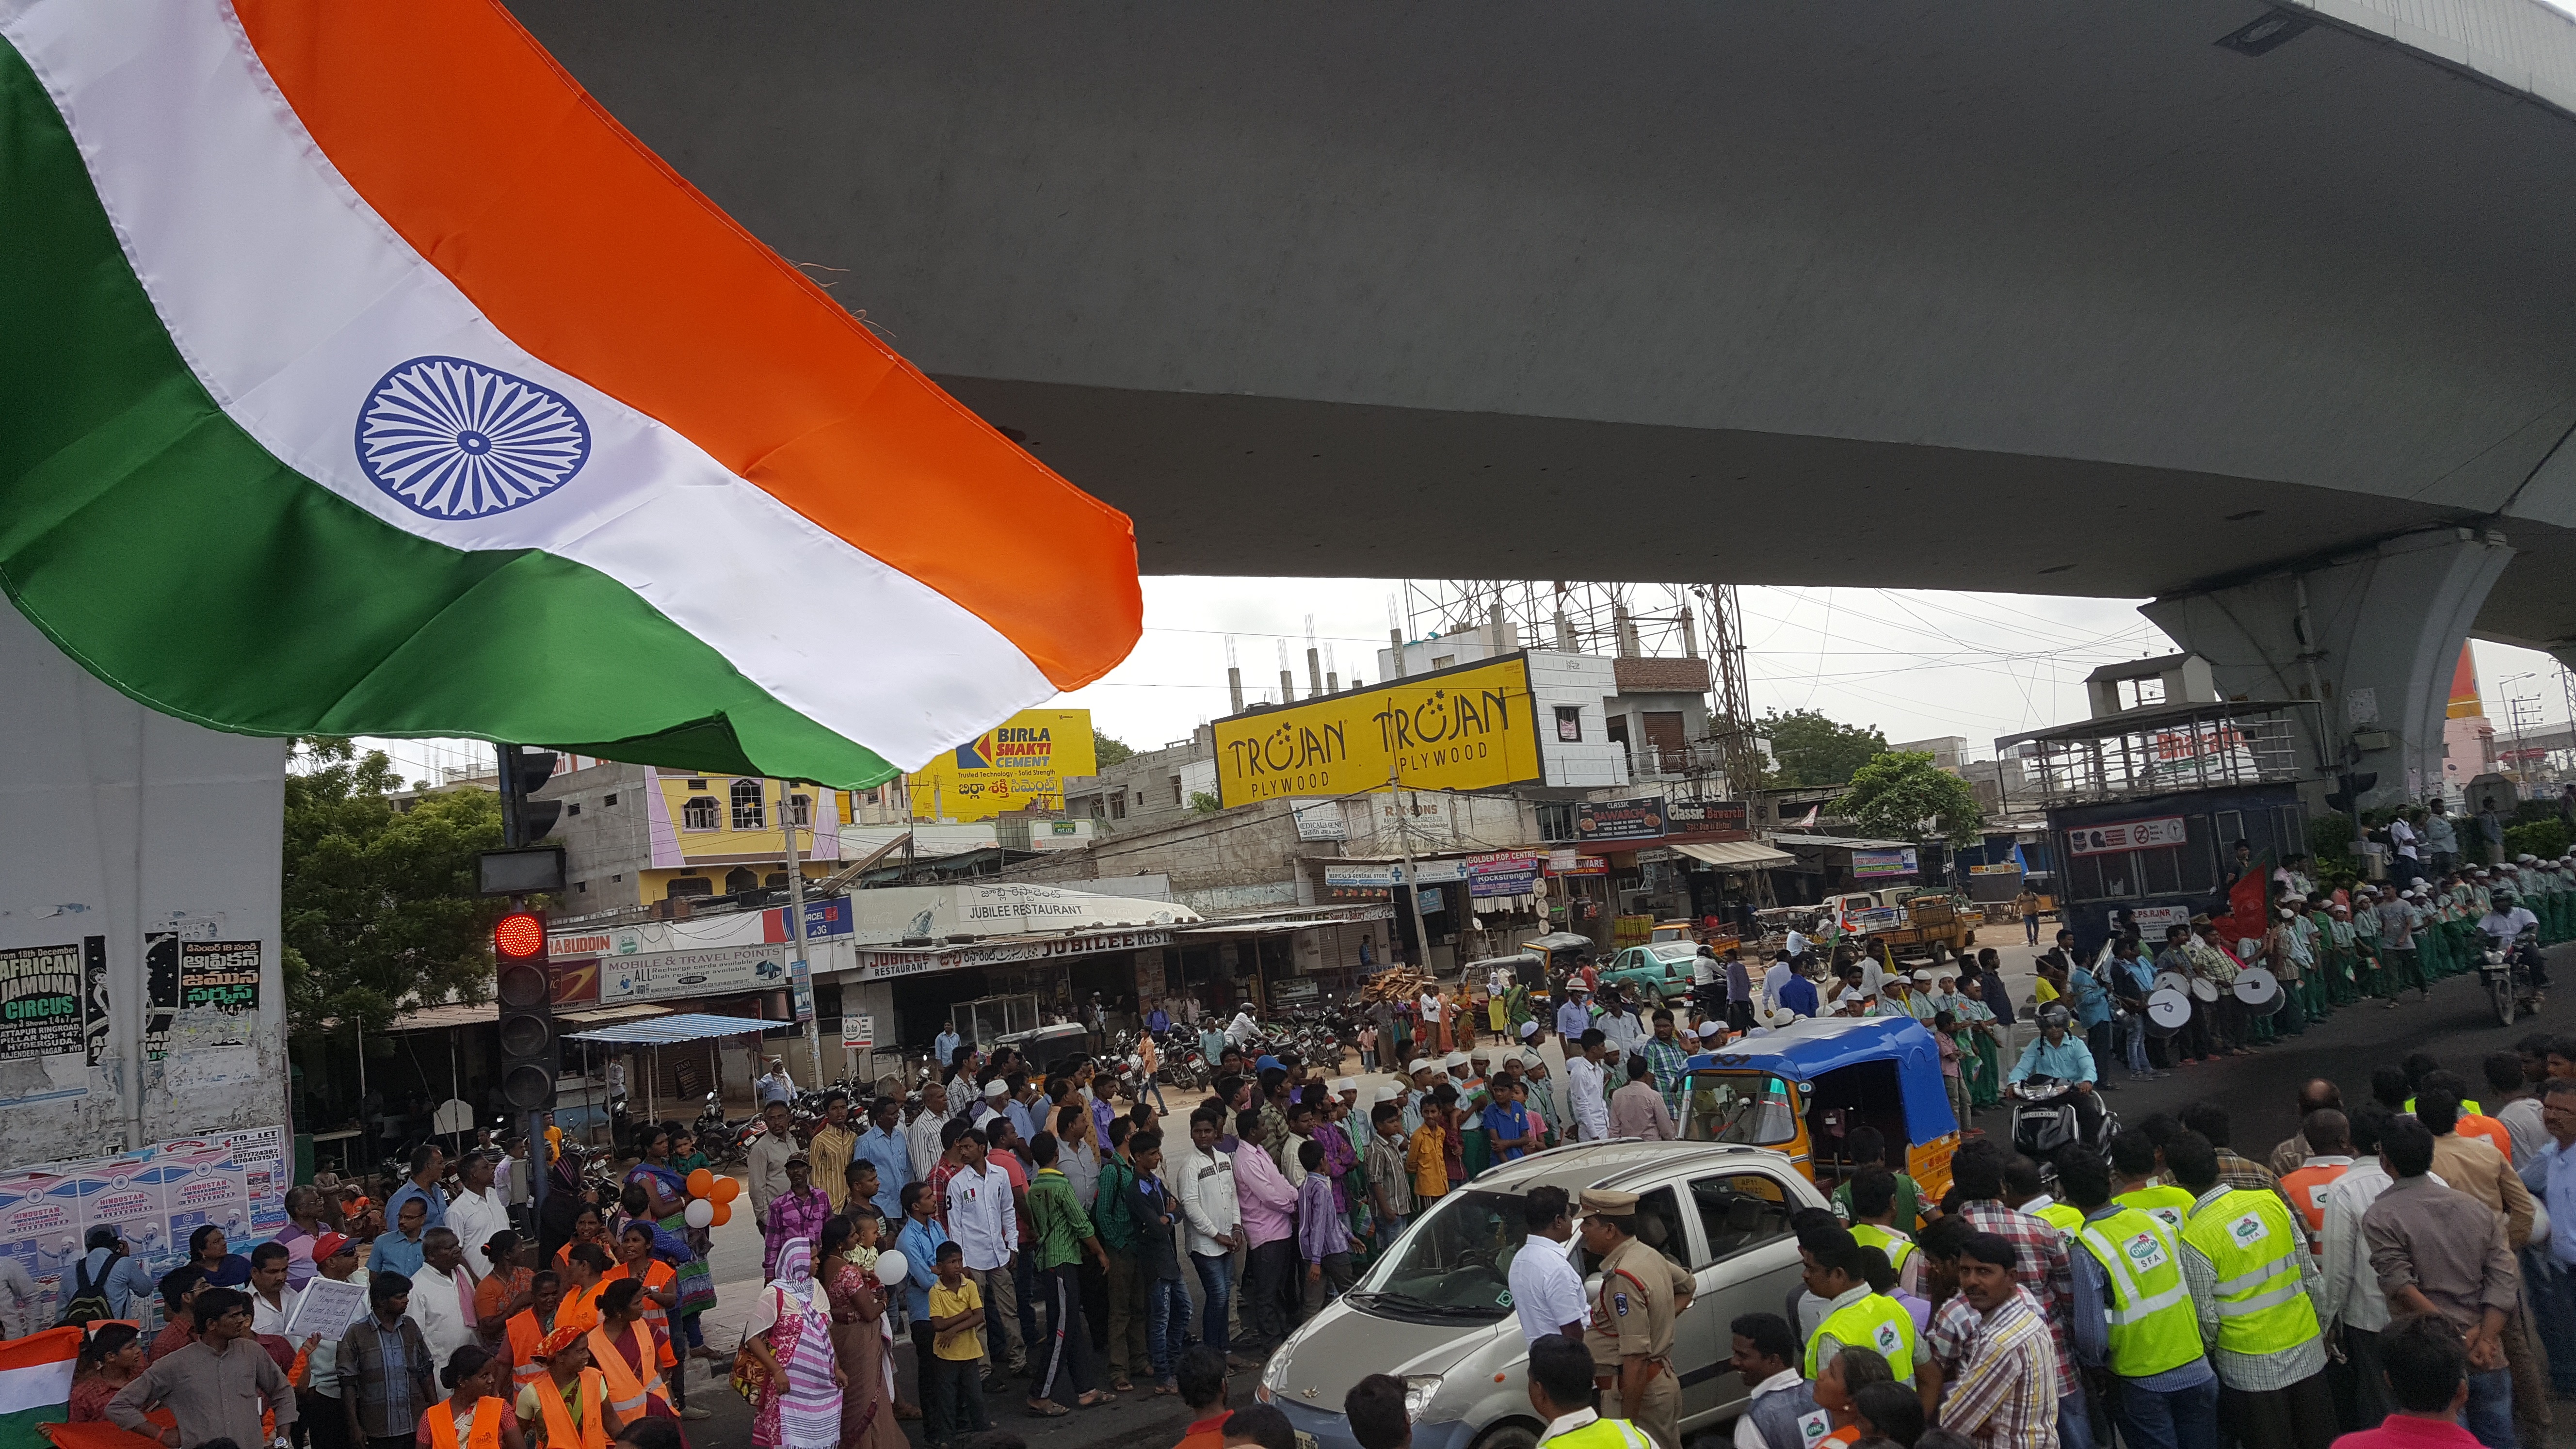
crowd, festival, endurance, athletics, long distance running